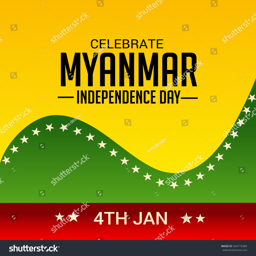
vector illustration of a banner for holiday .